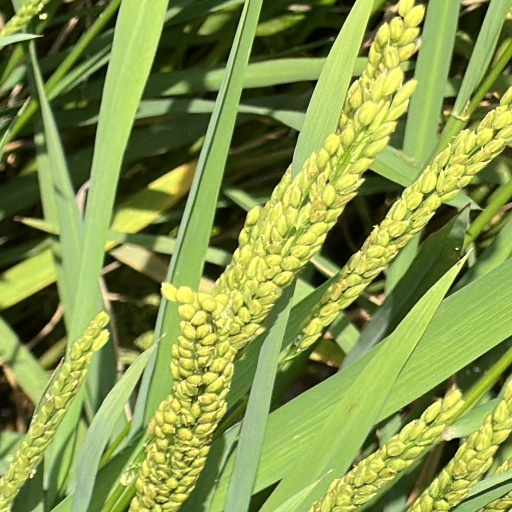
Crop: rice